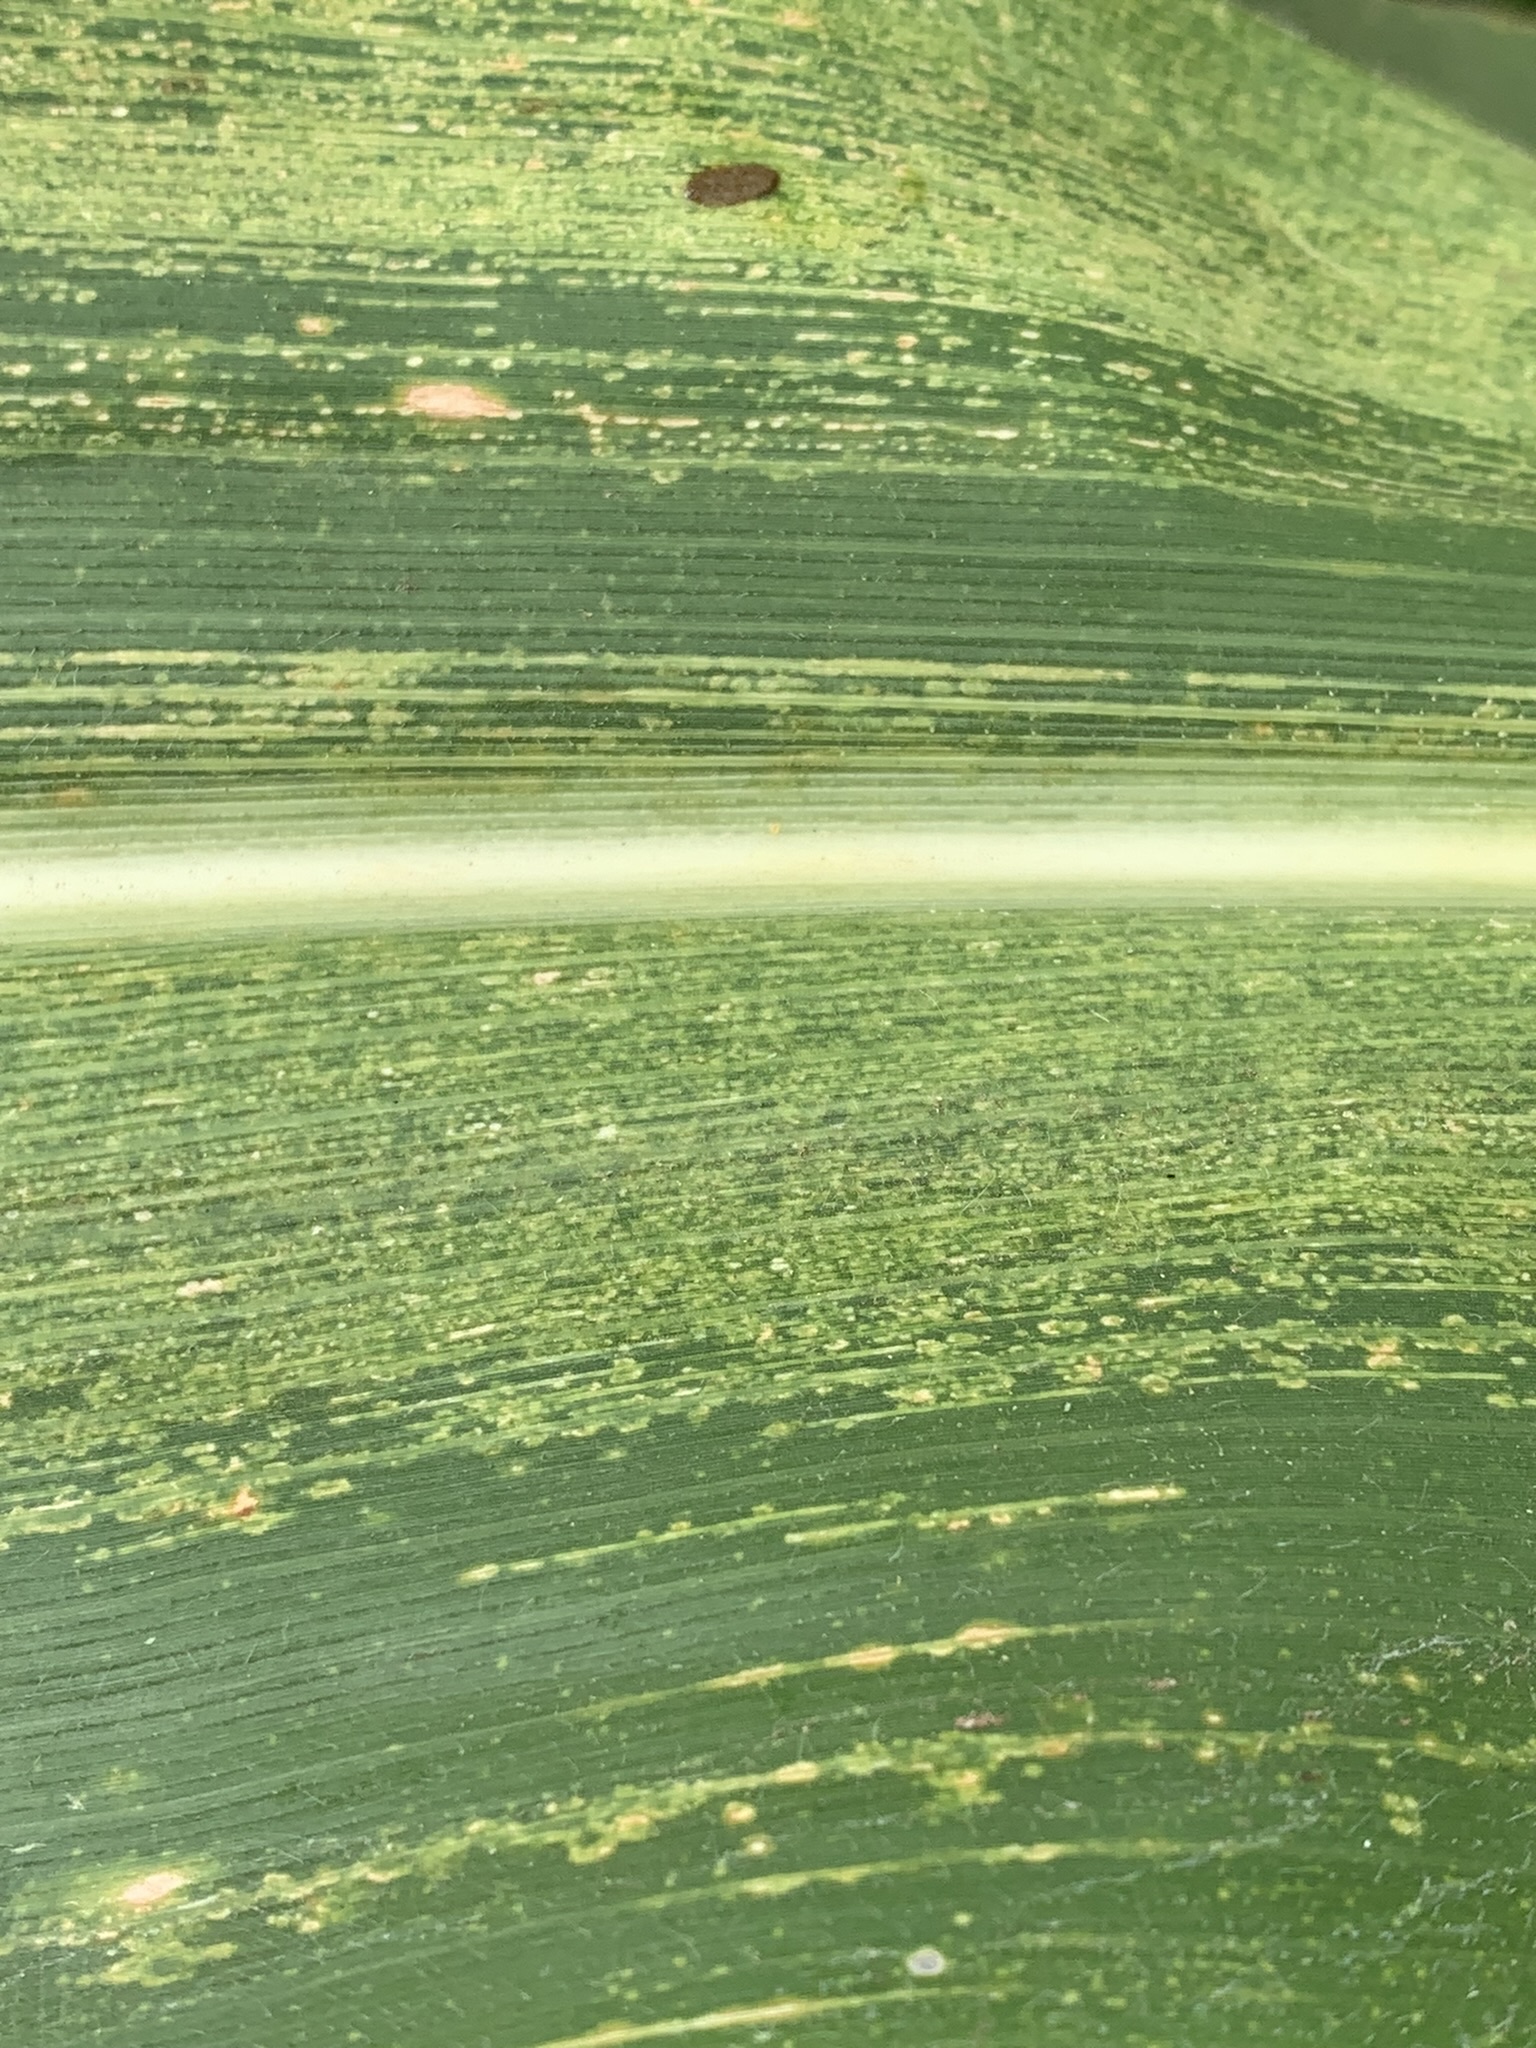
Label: MSV